Jerry Gana

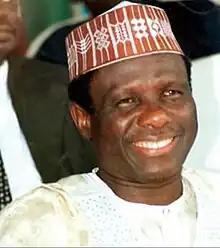
Jerry Gana, CON, Ph.D, DD, FNES, FSSA, FNIPR,FNITP,FNGA,FRGS

Jerry Gana, is a Nigerian scholar, politician and one time senator of the Federal Republic of Nigeria in 1983 then Director for the Directorate of Food, Roads and Infrastructure (DFRRI).He was the director of the Mass Mobilization for Social Justice and Economic Recovery, popularly known as MAMSER under Ibrahim Babangida, then Minister of Agriculture and Natural Resources, in the Interim National Government under Ernest Shonekan. Later he became Minister of Information and Culture under General Sani Abacha, then Minister of Corporation and Integration in Africa under Olusegun Obasanjo as well as being Minister of Information and national Orientation. He also served as Political Adviser to Olusegun Obasanjo, before announcing plans to run for president in June 2006.